Shimabara Rebellion

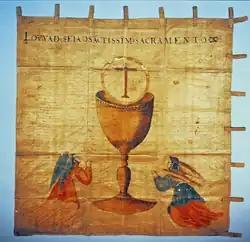
Banner of Amakusa Shirō, during the Shimabara Rebellion.

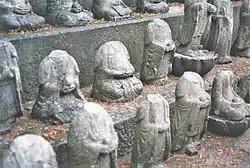
Buddhist statues of Jizō, the boddhisatva of mercy, beheaded.

The discontented "rōnin" of the region, joined by impoverished peasants, began to meet in secret on Yushima (also called "meeting island") and plot an uprising, which broke out on 17 December 1637, when the local "daikan" (magistrate) Hayashi Hyōzaemon was assassinated. At the same time, others rebelled in the Amakusa Islands. The rebels quickly increased their ranks by forcing all in the areas they took to join in the uprising. A charismatic 16-year-old youth, Amakusa Shirō, soon emerged as the rebellion's leader.